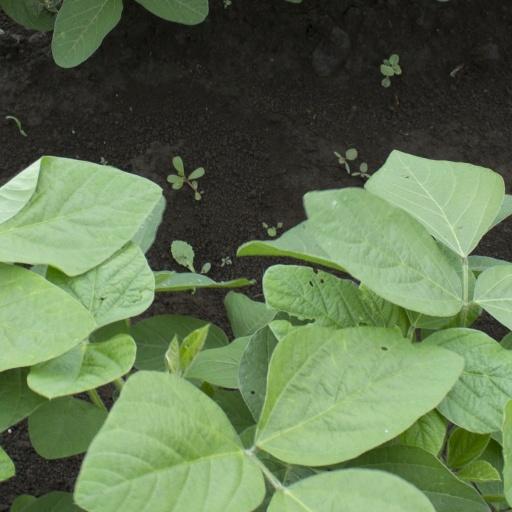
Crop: soybean